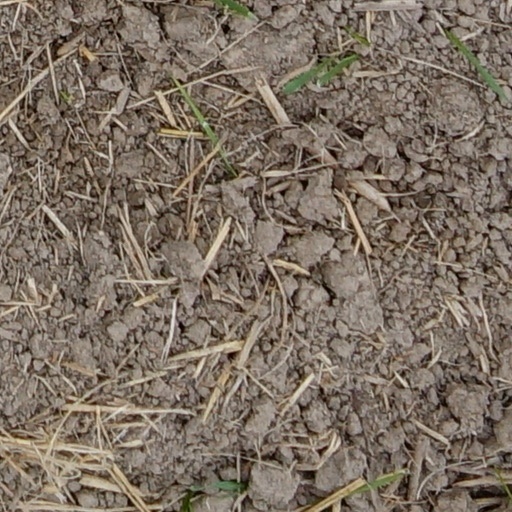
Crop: wheat